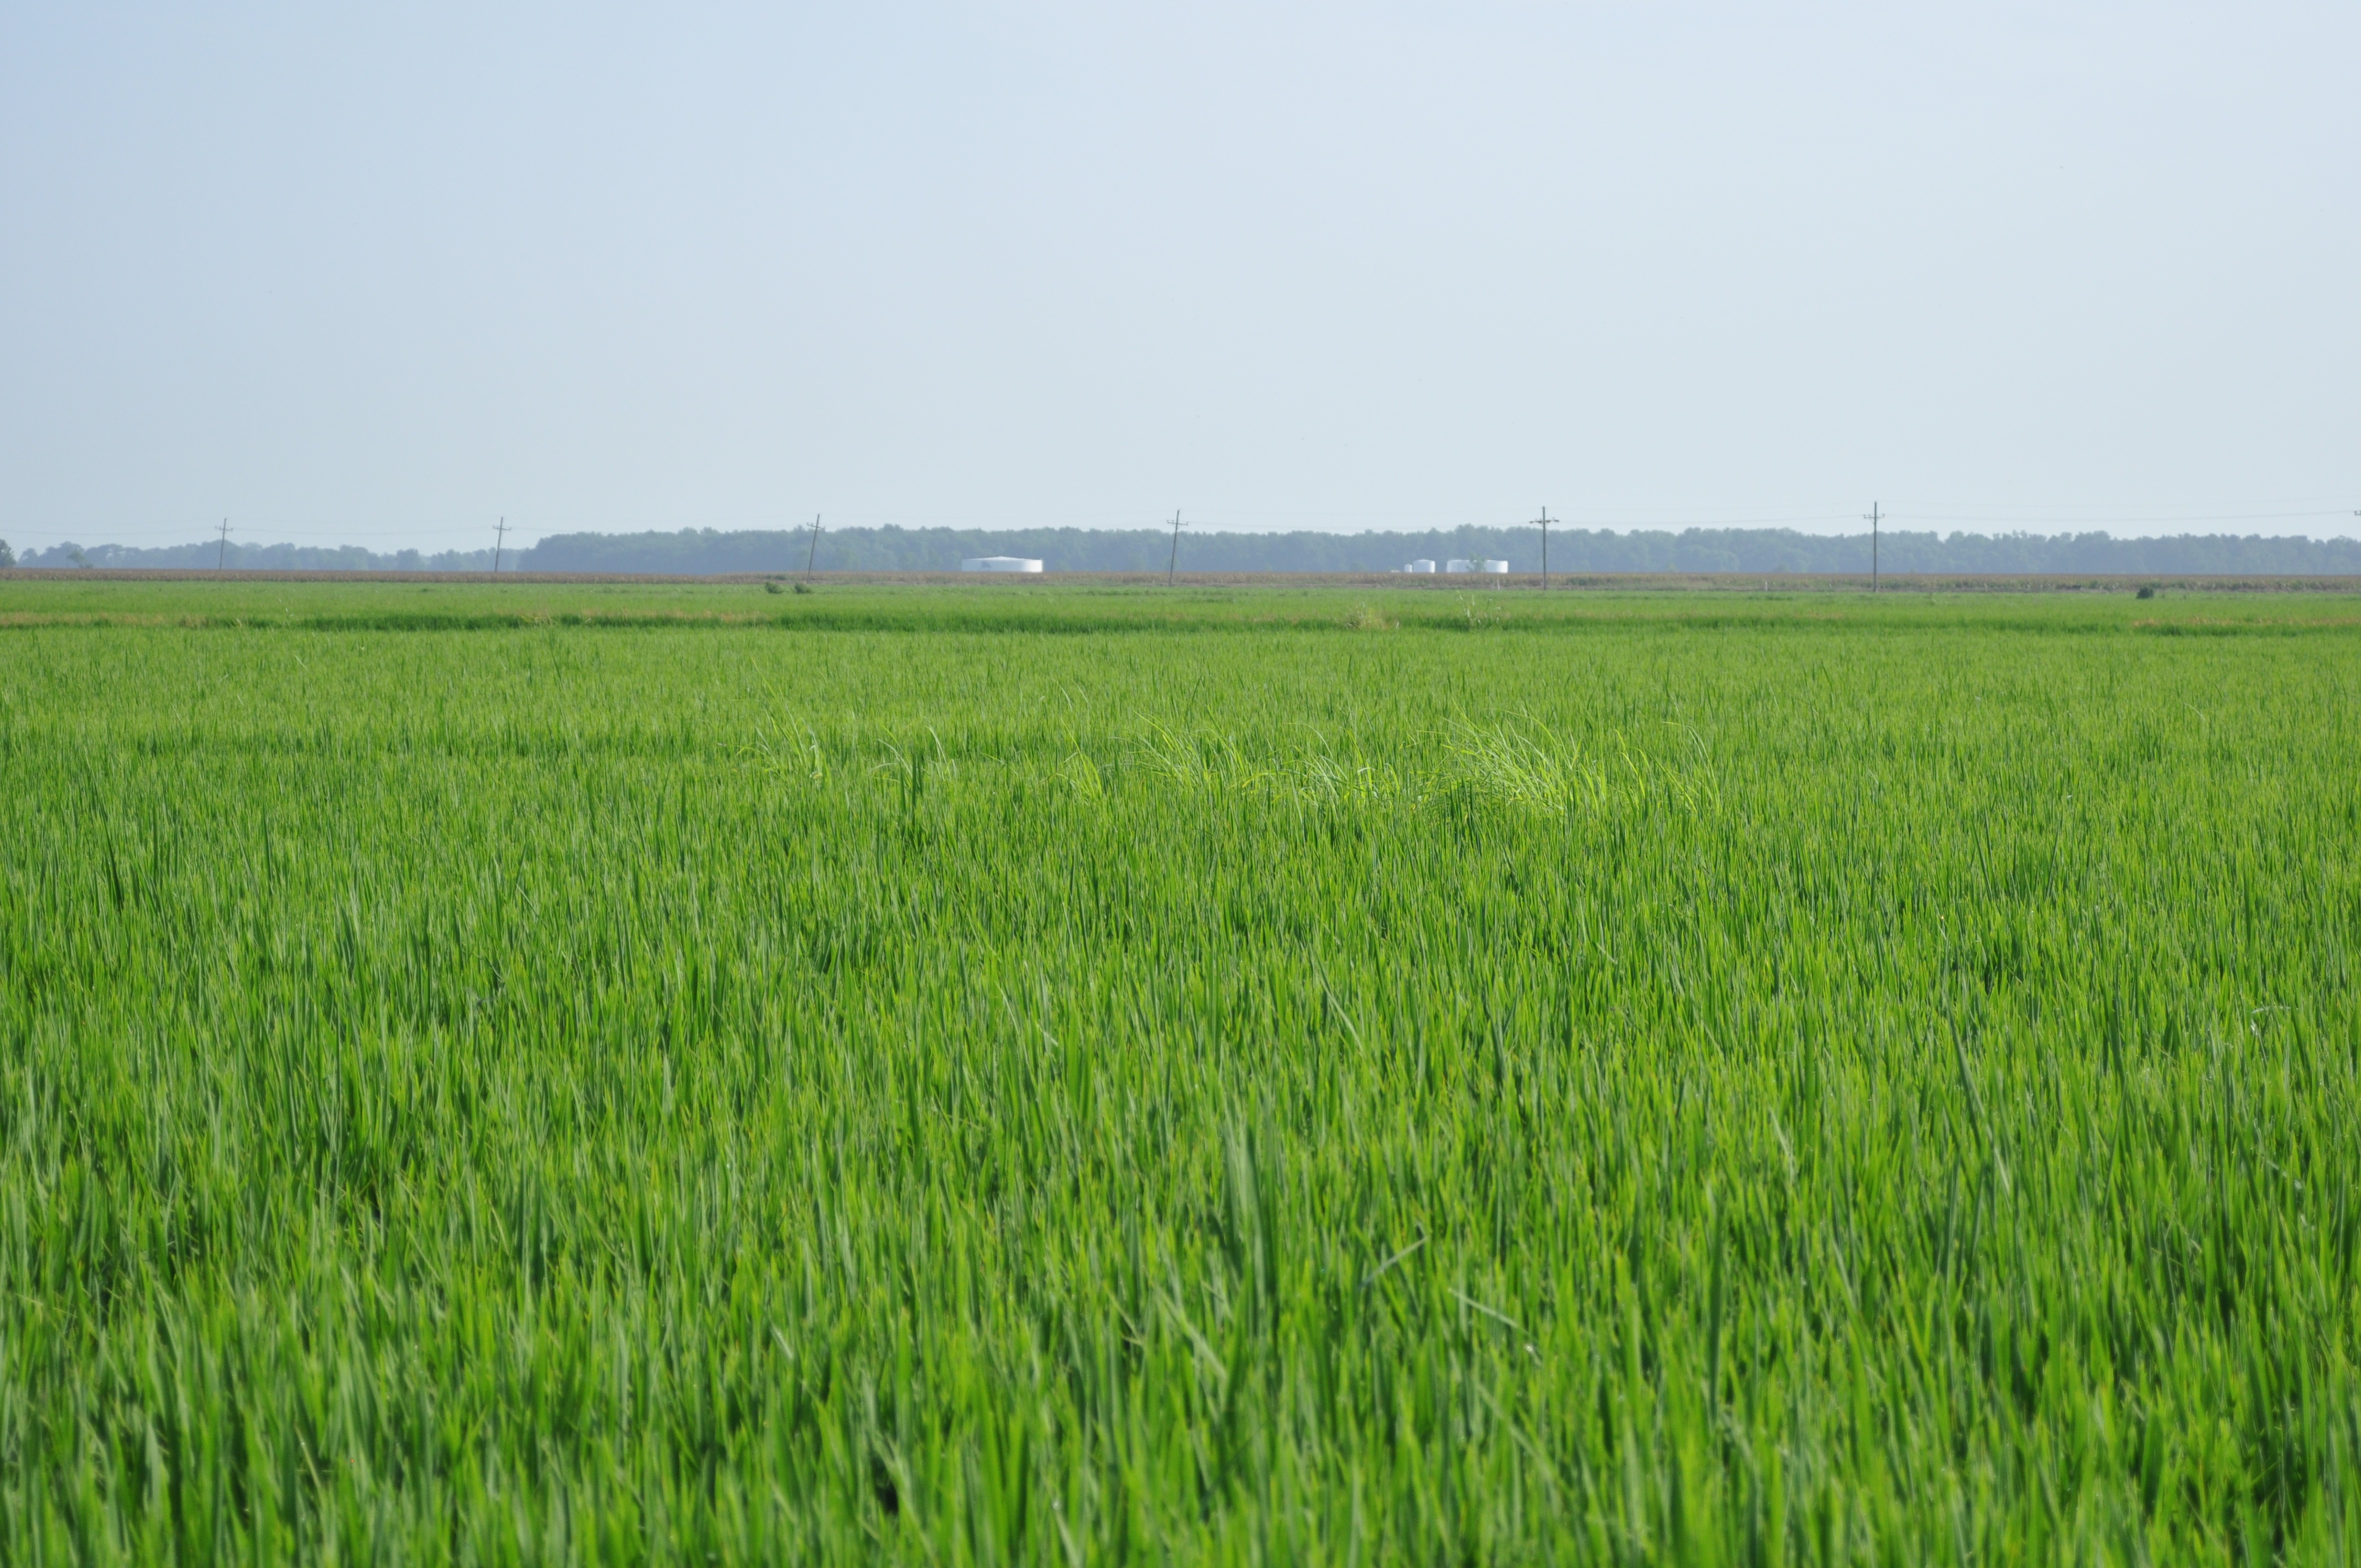
grass, marsh, plant, field, lawn, meadow, barley, prairie, food, green, crop, pasture, soil, agriculture, rice, plain, thailand, golf club, grassland, wetland, habitat, ecosystem, steppe, paddy field, flowering plant, natural environment, grass family, paddy fields